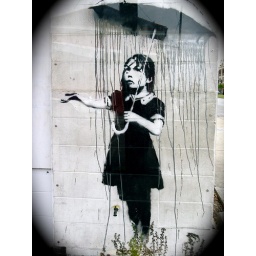
The great, mysterious street artist Banksy created this on the side of a building in NOLA after Katrina.